Miguel Alemán Valdés

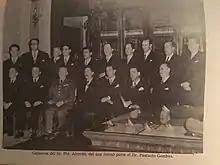
Alemán Valdés (front row, center) and his cabinet.

Alemán directed government spending to state-sponsored industrial development and reduced military spending as had his predecessors. That development included investments in infrastructure, especially public works. Dam-building helped control flooding, expand irrigation, which allowed for the expansion of large-scale agriculture, and provided hydroelectric power. In 1947 he initiated a huge project in the state of Oaxaca, culminating with the opening of the Miguel Alemán Dam in 1955. In 1951 he oversaw completion of the diversion of the Lerma River, bringing to an end Mexico City's water supply problems.